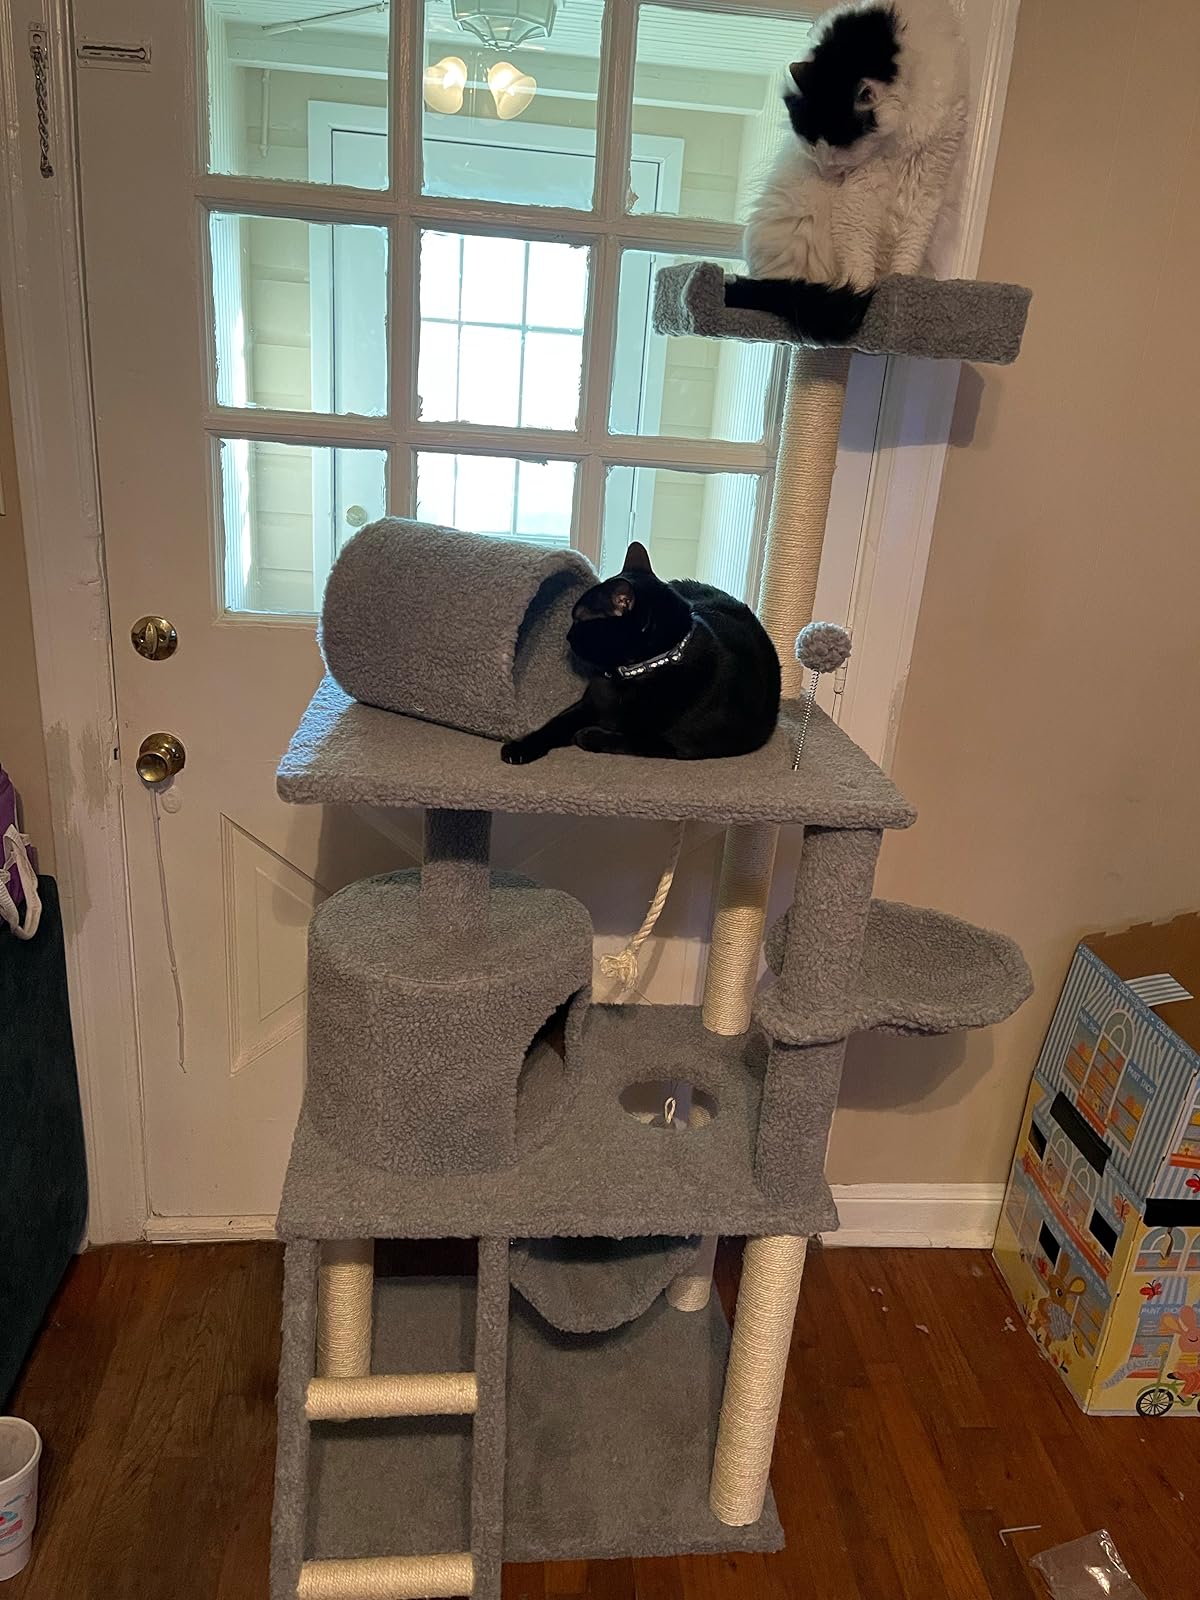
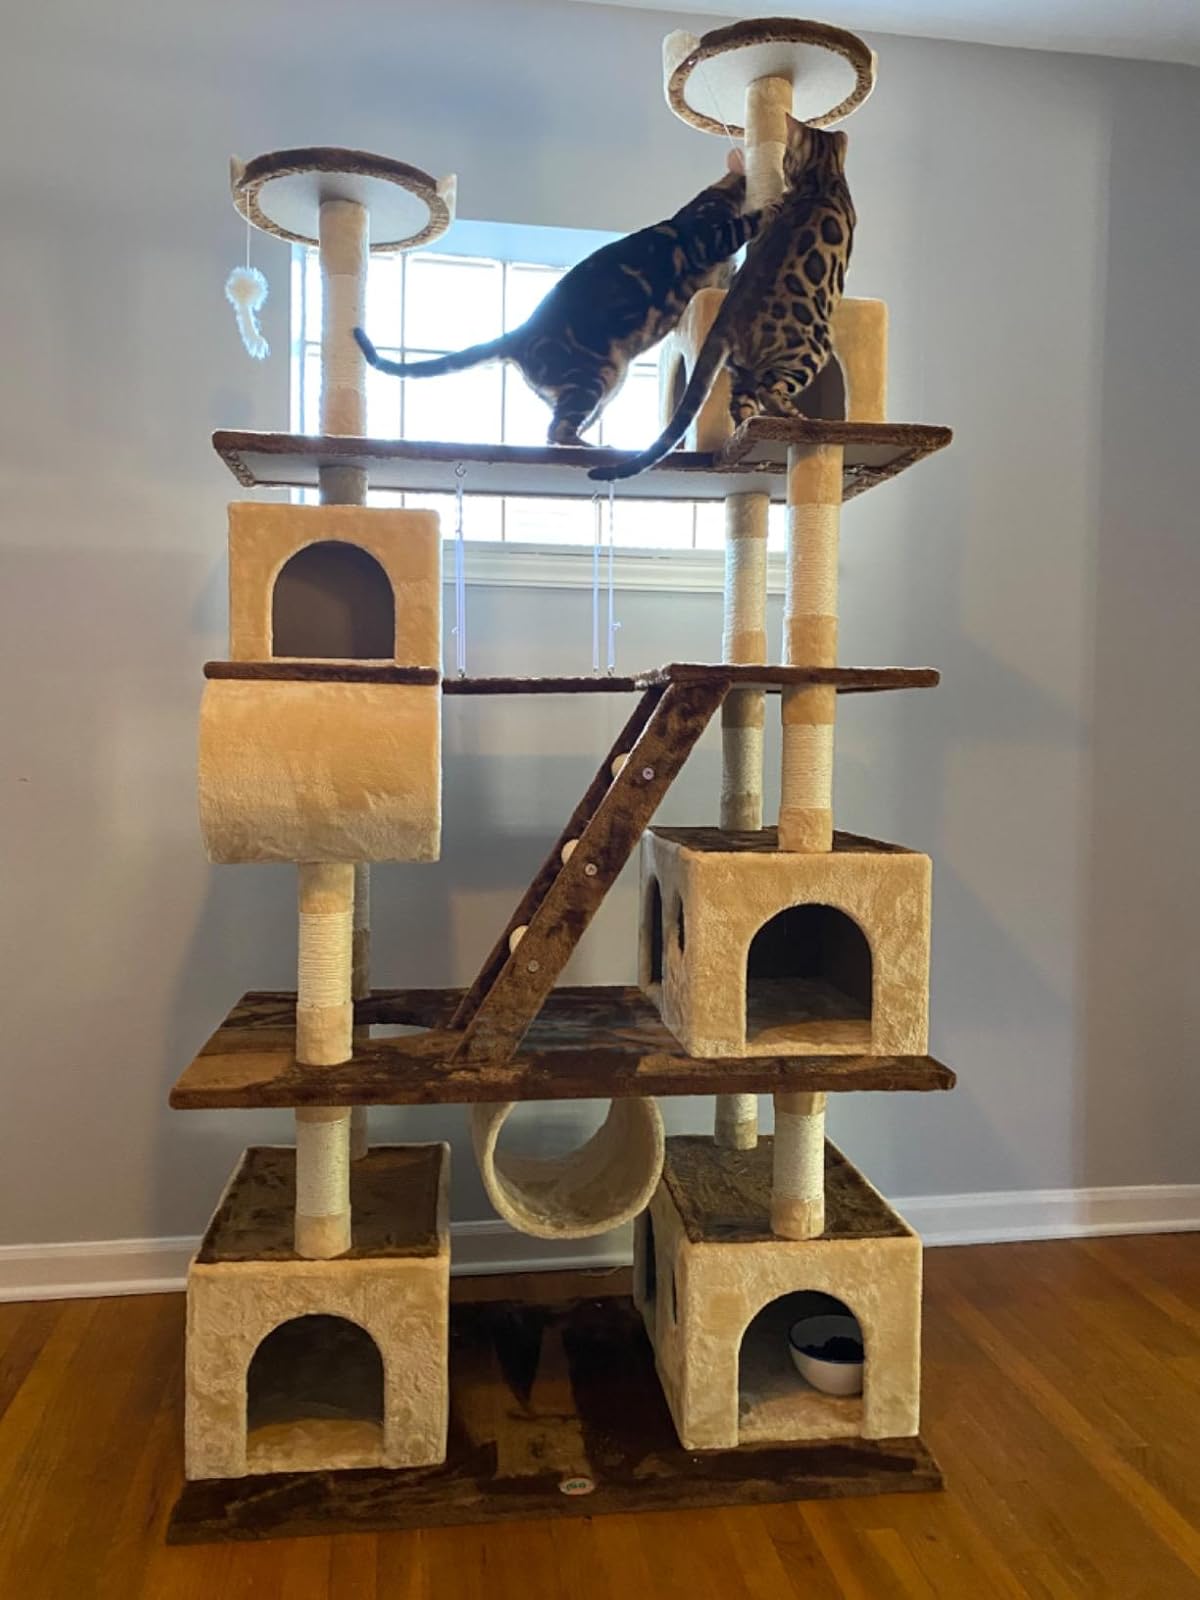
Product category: items_cat tree
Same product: no